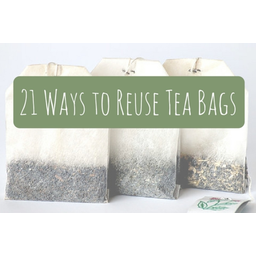
Label: trash